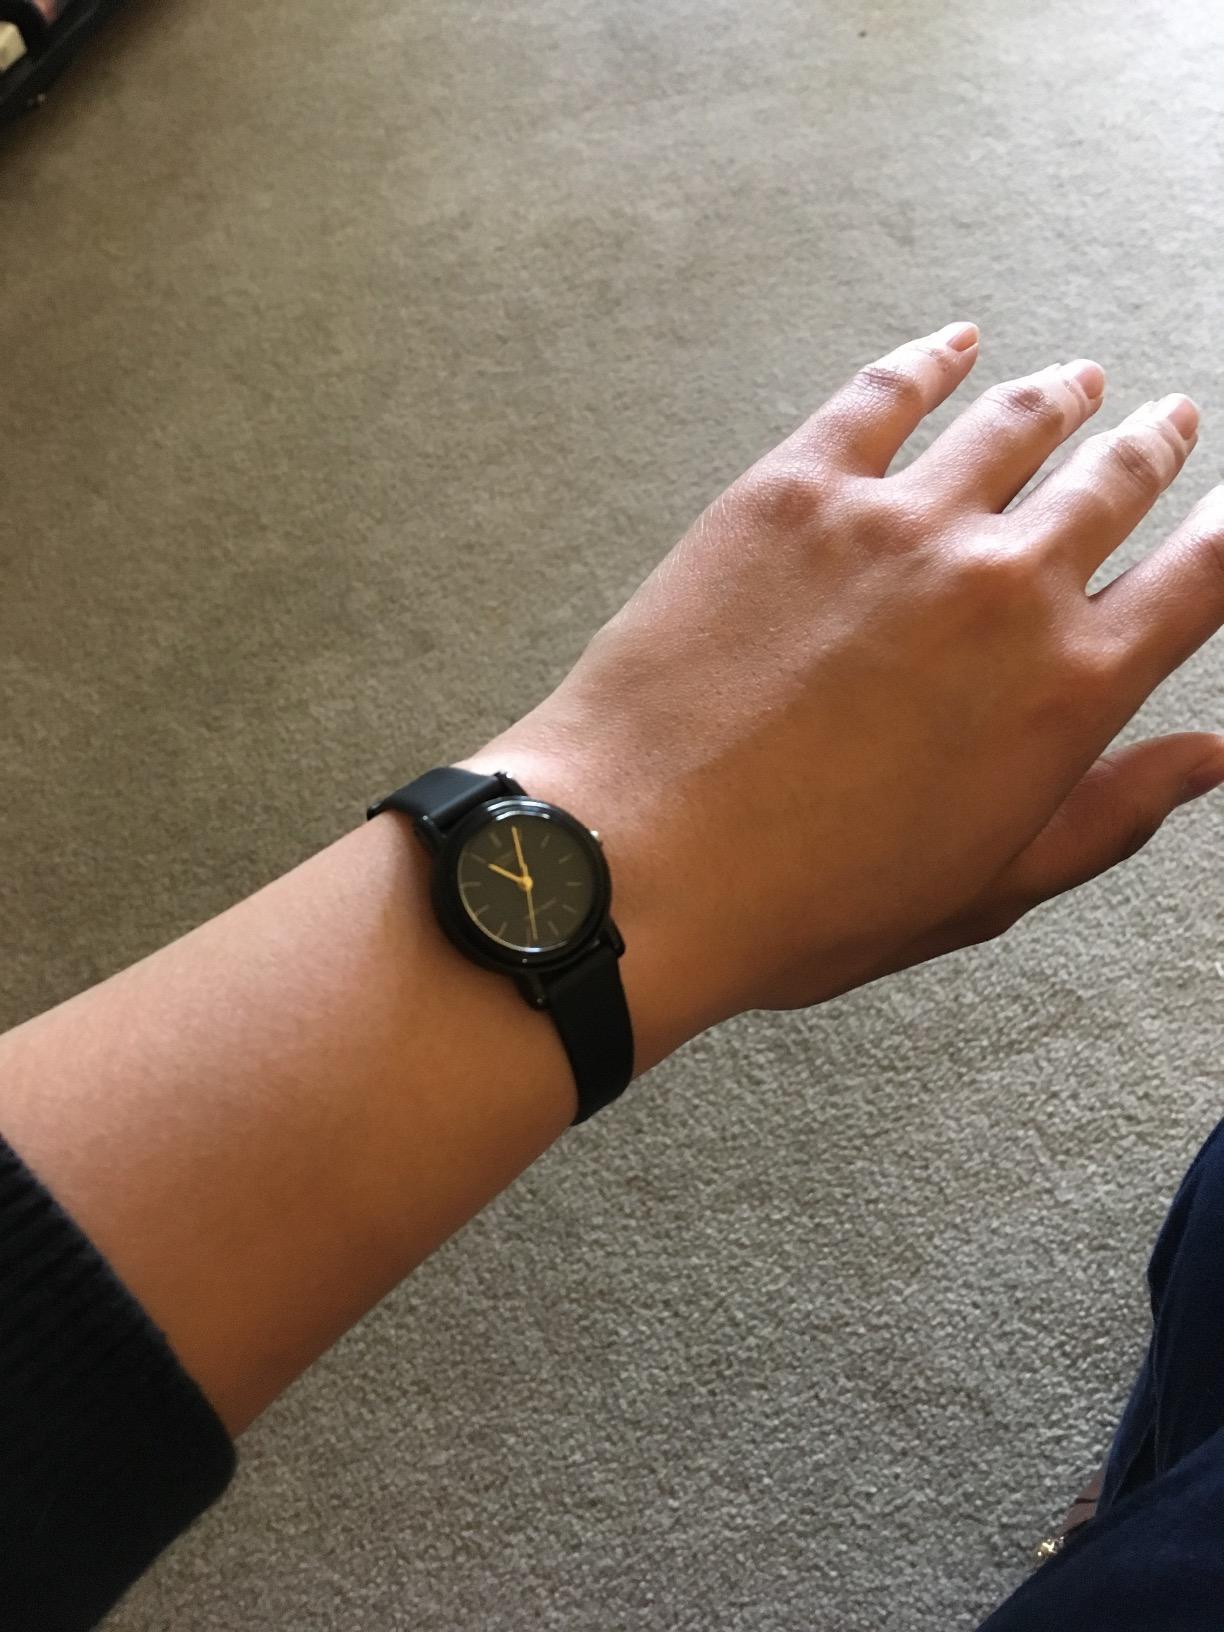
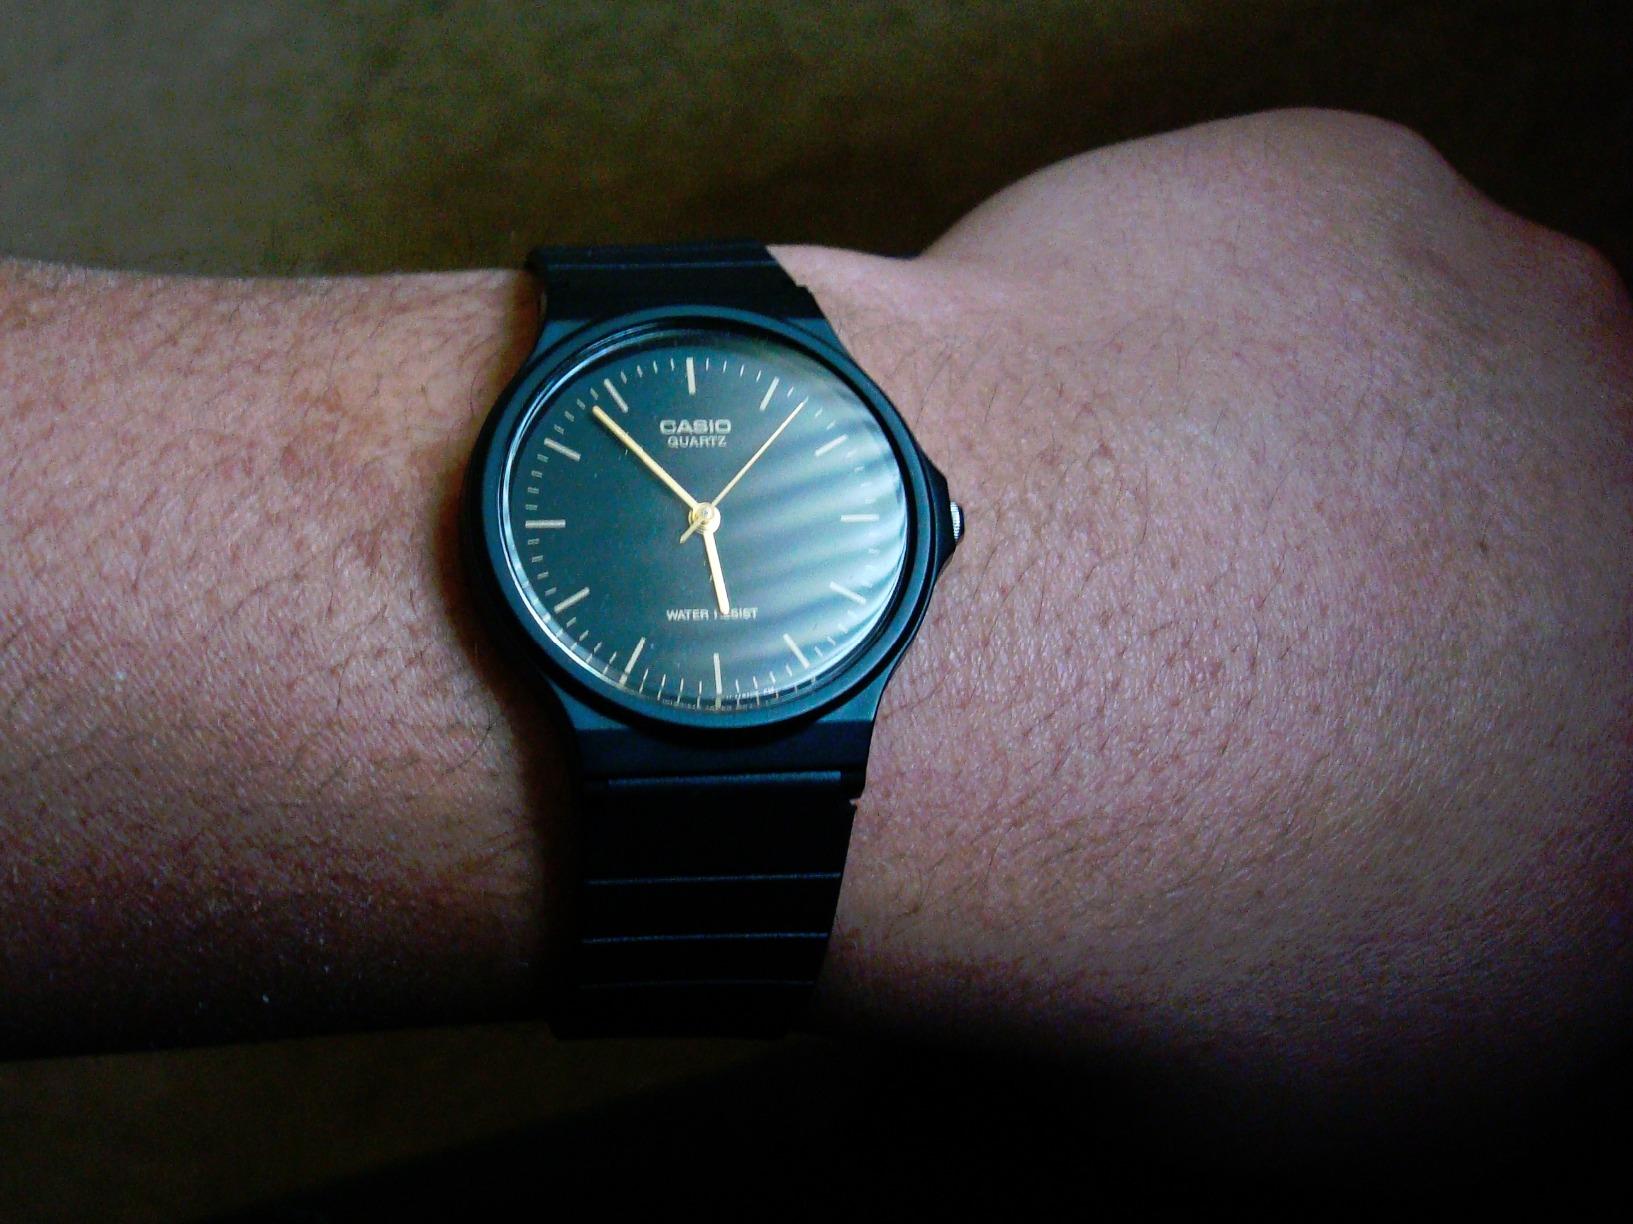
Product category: accessories_watch
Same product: no